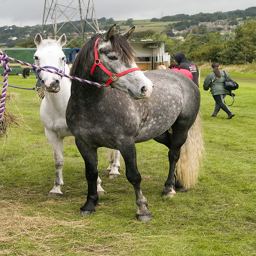
Two horses in a field covered with grass
Two horses standing in the grass and tied to something.
A white and a spotted horse on a field of grass.
a couple of horse that are standing in a field
Two horses tied up in a field